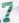
Number: 7